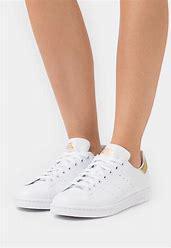
Brand: adidas
Model: originals Adidas Originals Stan Smith